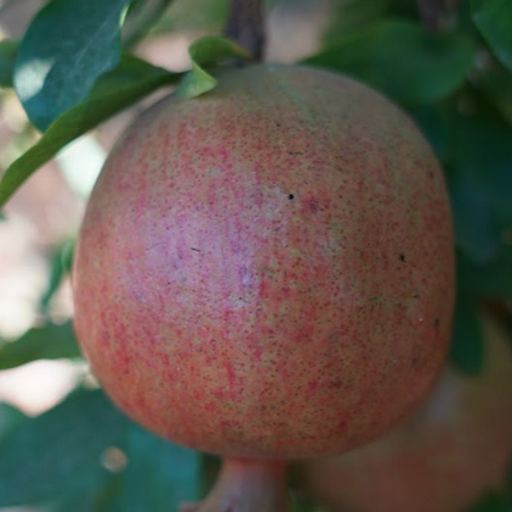
Label: Healthy